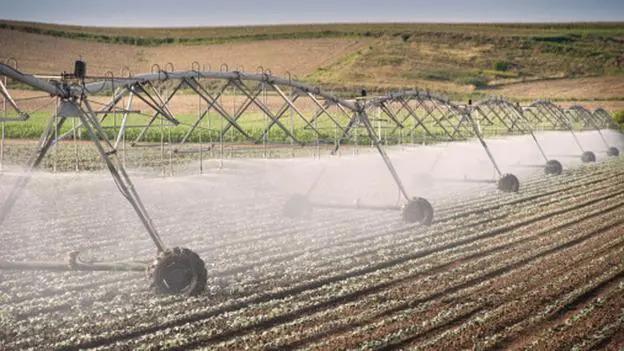
Aina ya umwagiliaji maji shambani. Mfumo huu wa kumwagilia maji ni ule ambapo bomba refu lenye magurudumu linazunguka kati kati ya shamba likinyunyizia maji juu ya mimea.